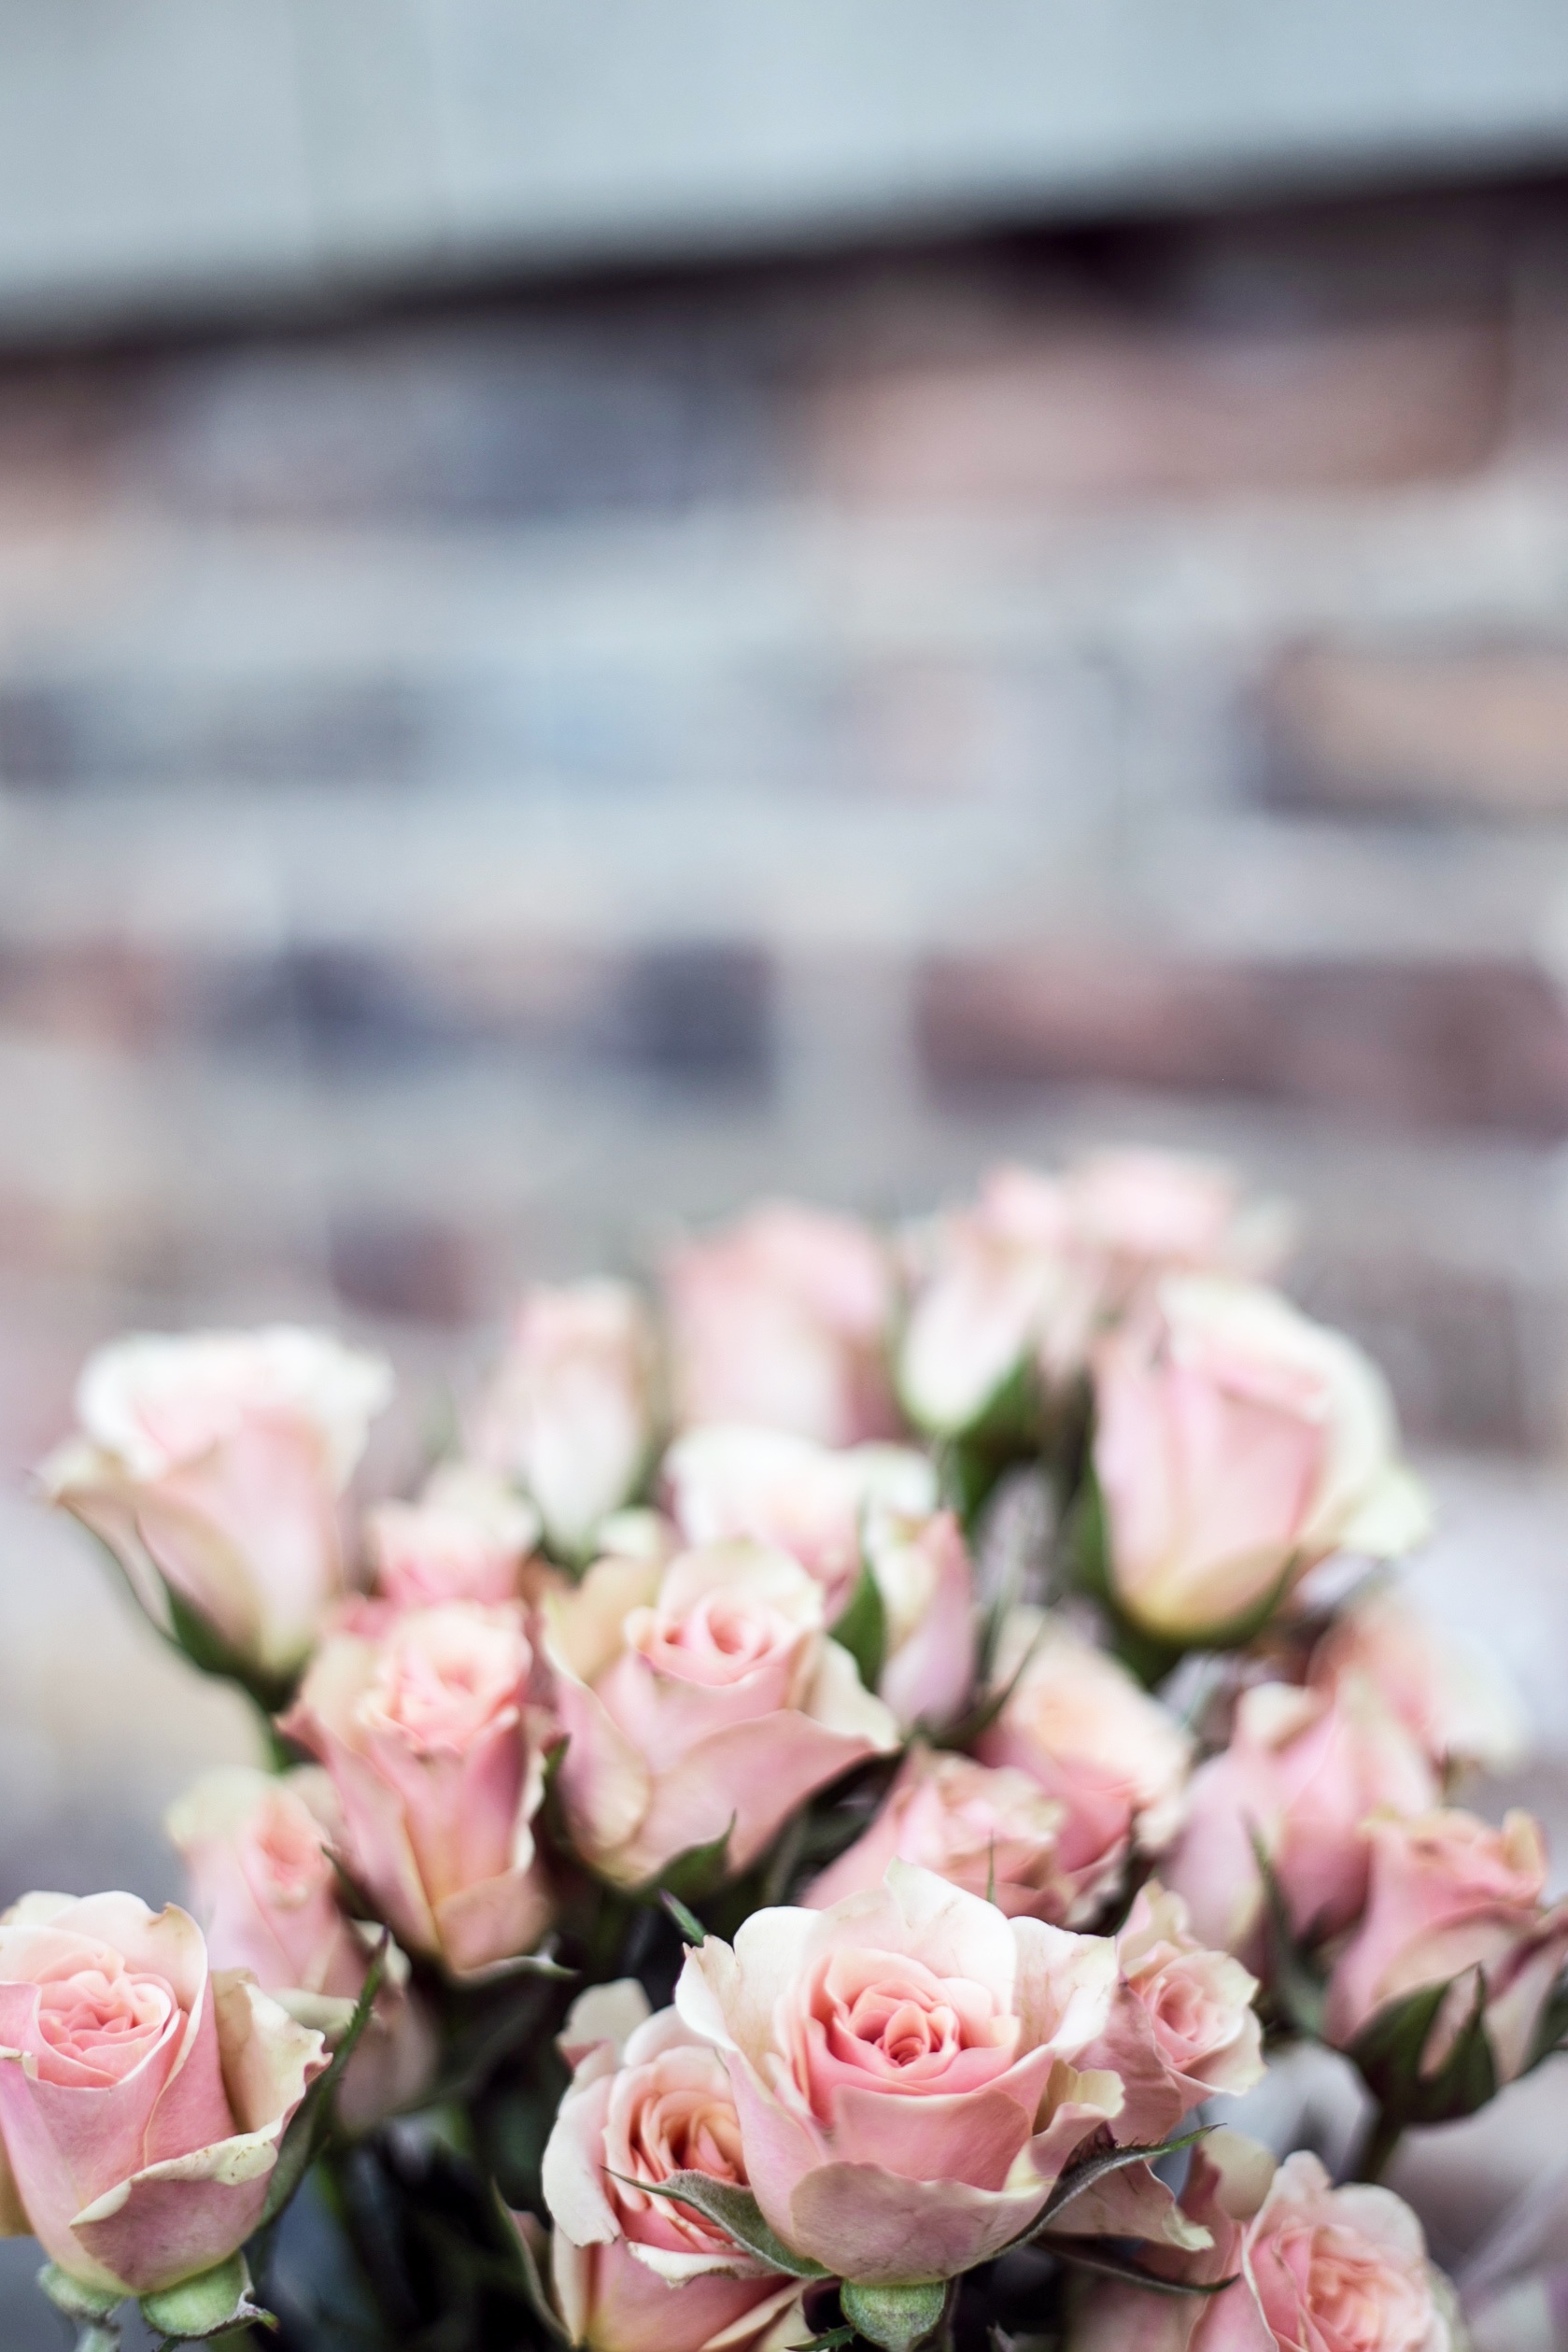
blossom, bokeh, plant, flower, petal, floral, rose, spring, pink, close up, floristry, flowering plant, flower bouquet, floral design, land plant, flower arranging